Nikki Patel

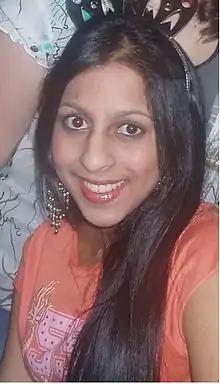
Patel in 2007

Nikki Patel (born 5 July 1990) is an English actress. She is known for portraying the role of Amber Kalirai in the ITV soap opera "Coronation Street" from 2005 to 2009, then again from 2011 to 2012.